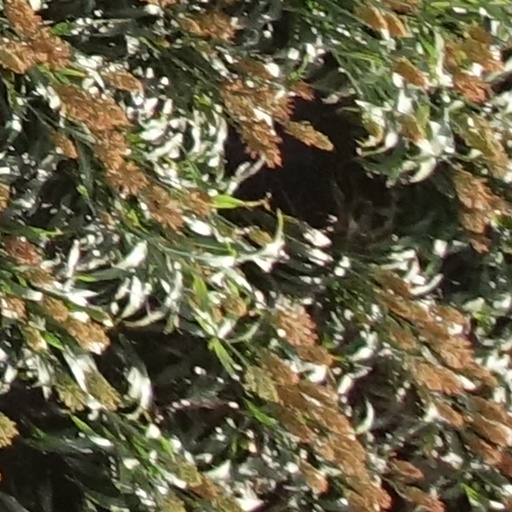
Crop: sorghum